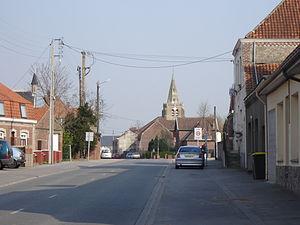
Looberghe est une commune rurale française située dans le département du Nord, en région Hauts-de-France.